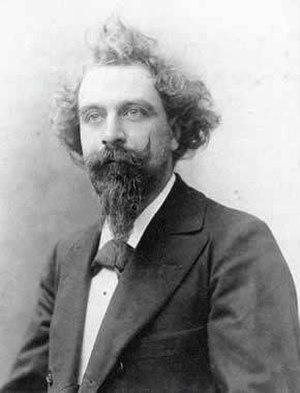
Alphonse Gallaud de la Pérouse, dit Zo d'Axa, né le 24 mai 1864 à Paris et mort le 30 août 1930 à Marseille, est un individualiste libertaire, antimilitariste, pamphlétaire et journaliste satirique français, créateur du journal L’Endehors et de La Feuille.